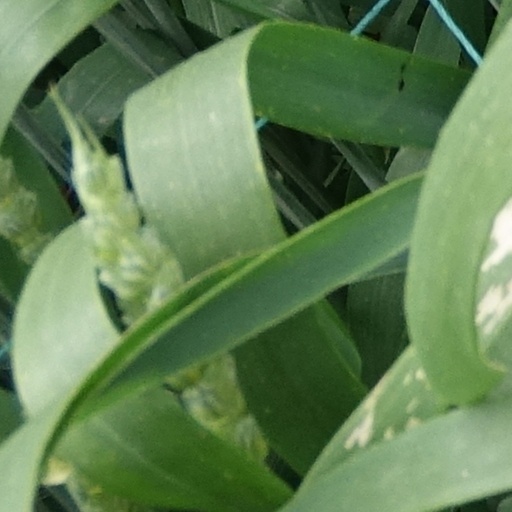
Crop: wheat